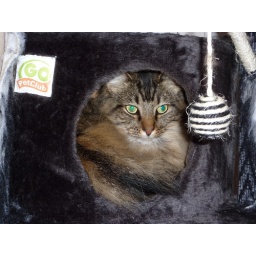
Angus in the cat tree cubby24 June 2009